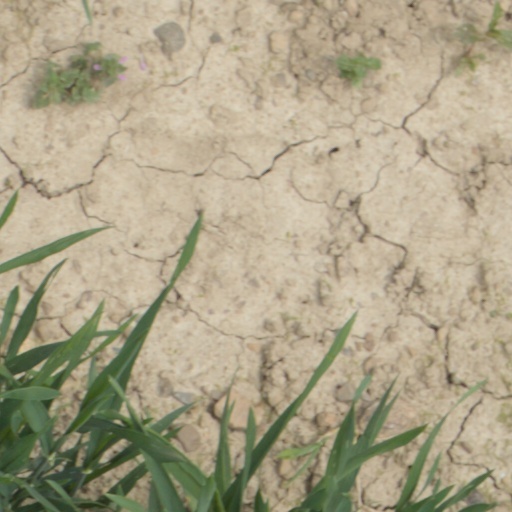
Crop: wheat